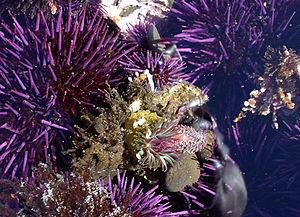
L'éolidien à papilles est une espèce de nudibranche de la famille des aeolidiidés. Ce mollusque est le plus souvent blanc et mesure 120 mm au maximum, ce qui en fait le plus grand éolidien du nord de l'océan Atlantique. La distribution de cette espèce ne se limite pas à cette région puisqu'on la trouve également dans une partie de la mer Méditerranée, ainsi que sur les côtes Est de l'océan Pacifique. Hermaphodite comme tous les nudibranches, l'éolidien à papilles dépose chaque année un cordon en spirale composé de milliers d’œufs desquels éclosent des larves véligères.